Postage stamps and postal history of the United States

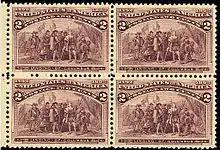
Landing of Christopher Columbus Issue of 1893

The World Columbian Exposition of 1893 commemorated the 400th anniversary of the landing of Christopher Columbus in the Americas. The Post Office got in on the act, issuing a series of 16 stamps depicting Columbus and episodes in his career, ranging in value from 1¢ to $5 (a princely sum in those days). They are often considered the first commemorative stamps issued by any country.